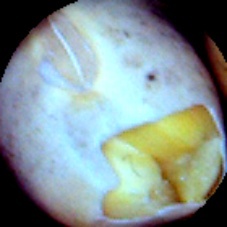
Label: Skin-damaged